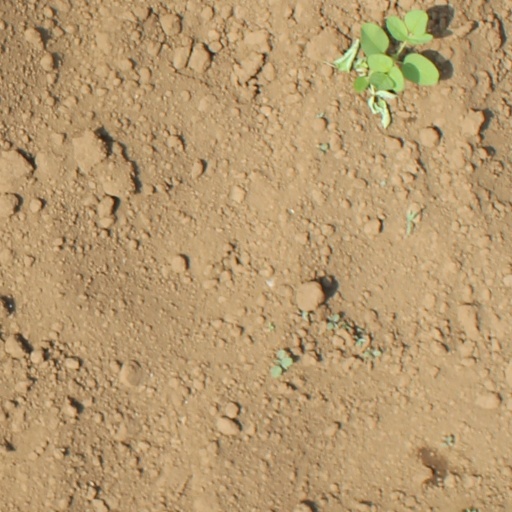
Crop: soybean